2010 ATP World Tour Finals

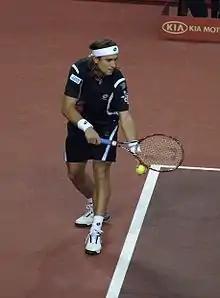
David Ferrer qualifies for the second time

David Ferrer made a resurgence this year getting back into the top 10 after 2 years. Ferrer was able to win two titles this year, both at 500 series events. His first is in the Abierto Mexicano Telcel where he defeated compatriot Juan Carlos Ferrero 6–3, 3–6, 6–1 in the final and in the Valencia Open 500 defeated surprise finalist Lucky loser Marcel Granollers 7–5, 6–3 in the final. Ferrer also made it to his first Masters 1000 finals at the Internazionali BNL d'Italia losing to defending champion Rafael Nadal 7–5, 6–2 in the final. Ferrer was also able to reach two other finals in the Copa Telmex losing to Juan Carlos Ferrero 5–7, 6–4, 6–3 in the final and in the China Open, this time losing to top seed Novak Djokovic 6–4, 6–2 in the final. Ferrer was also able to reach the semi-finals of Monte-Carlo Rolex Masters, Barcelona Open Banco Sabadell and Mutua Madrileña Madrid Open. In the Slams Ferrer was able to reach the fourth round of the Wimbledon Championships and US Open, the third round of the French Open and the second round of the Australian Open. Ferrer is making his second appearance, having reached the final in 2007 losing to Roger Federer 6–2, 6–3, 6–2.